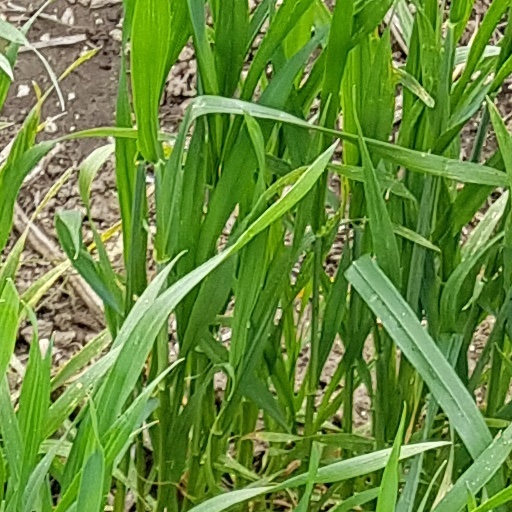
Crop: wheat